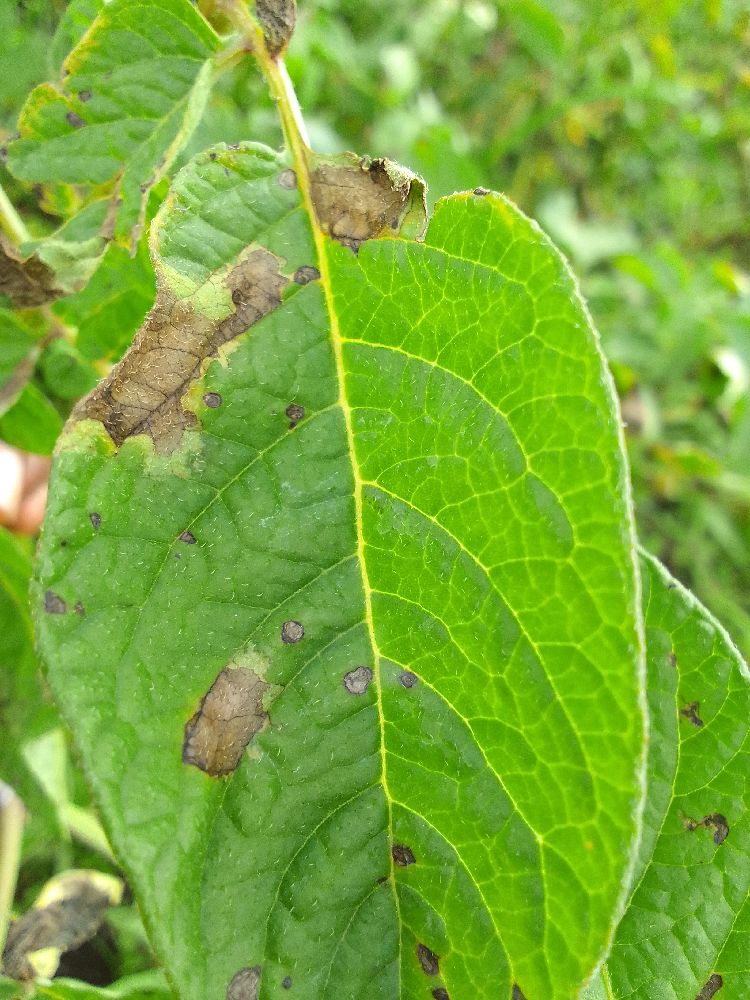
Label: Late blight